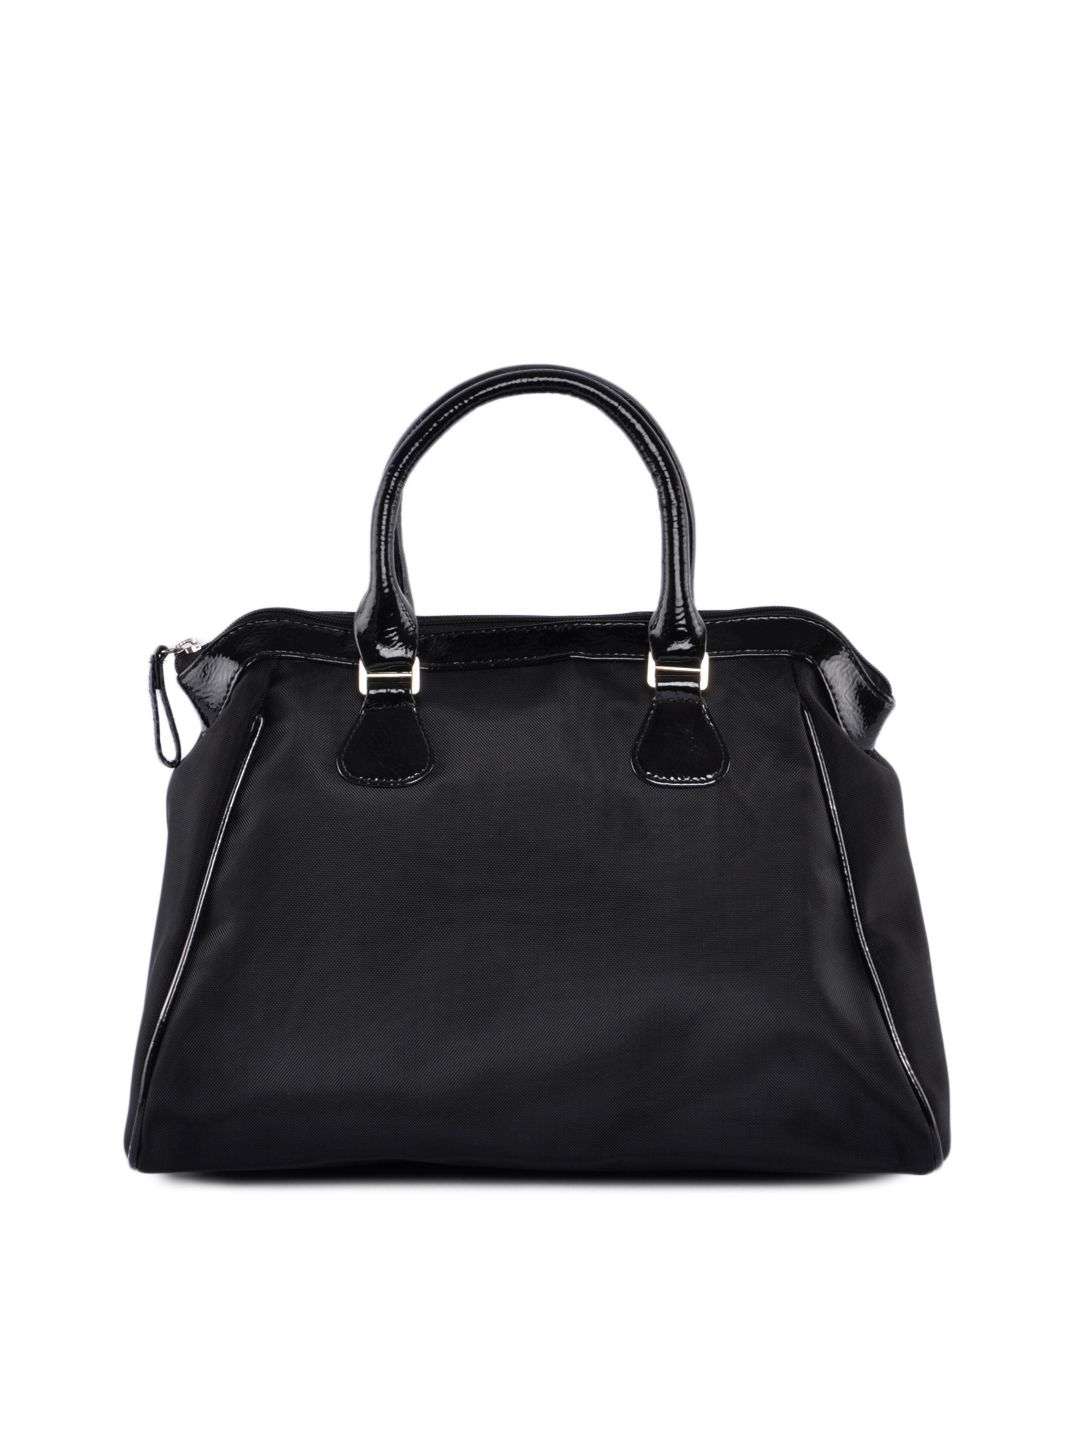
Baggit Women Roxy Net Black Handbag
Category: Accessories / Bags / Handbags
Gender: Women
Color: Black
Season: Winter 2015
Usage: Casual